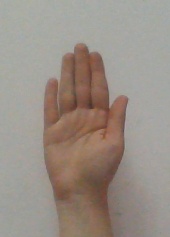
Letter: seen